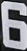
Number: 6